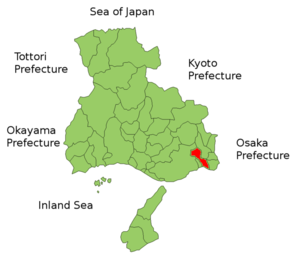
Nishinomiya est une ville de la préfecture de Hyōgo au Japon.